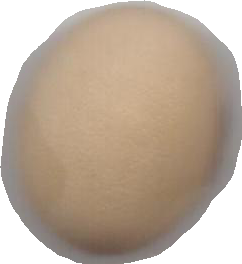
Variety: Anjasmoro